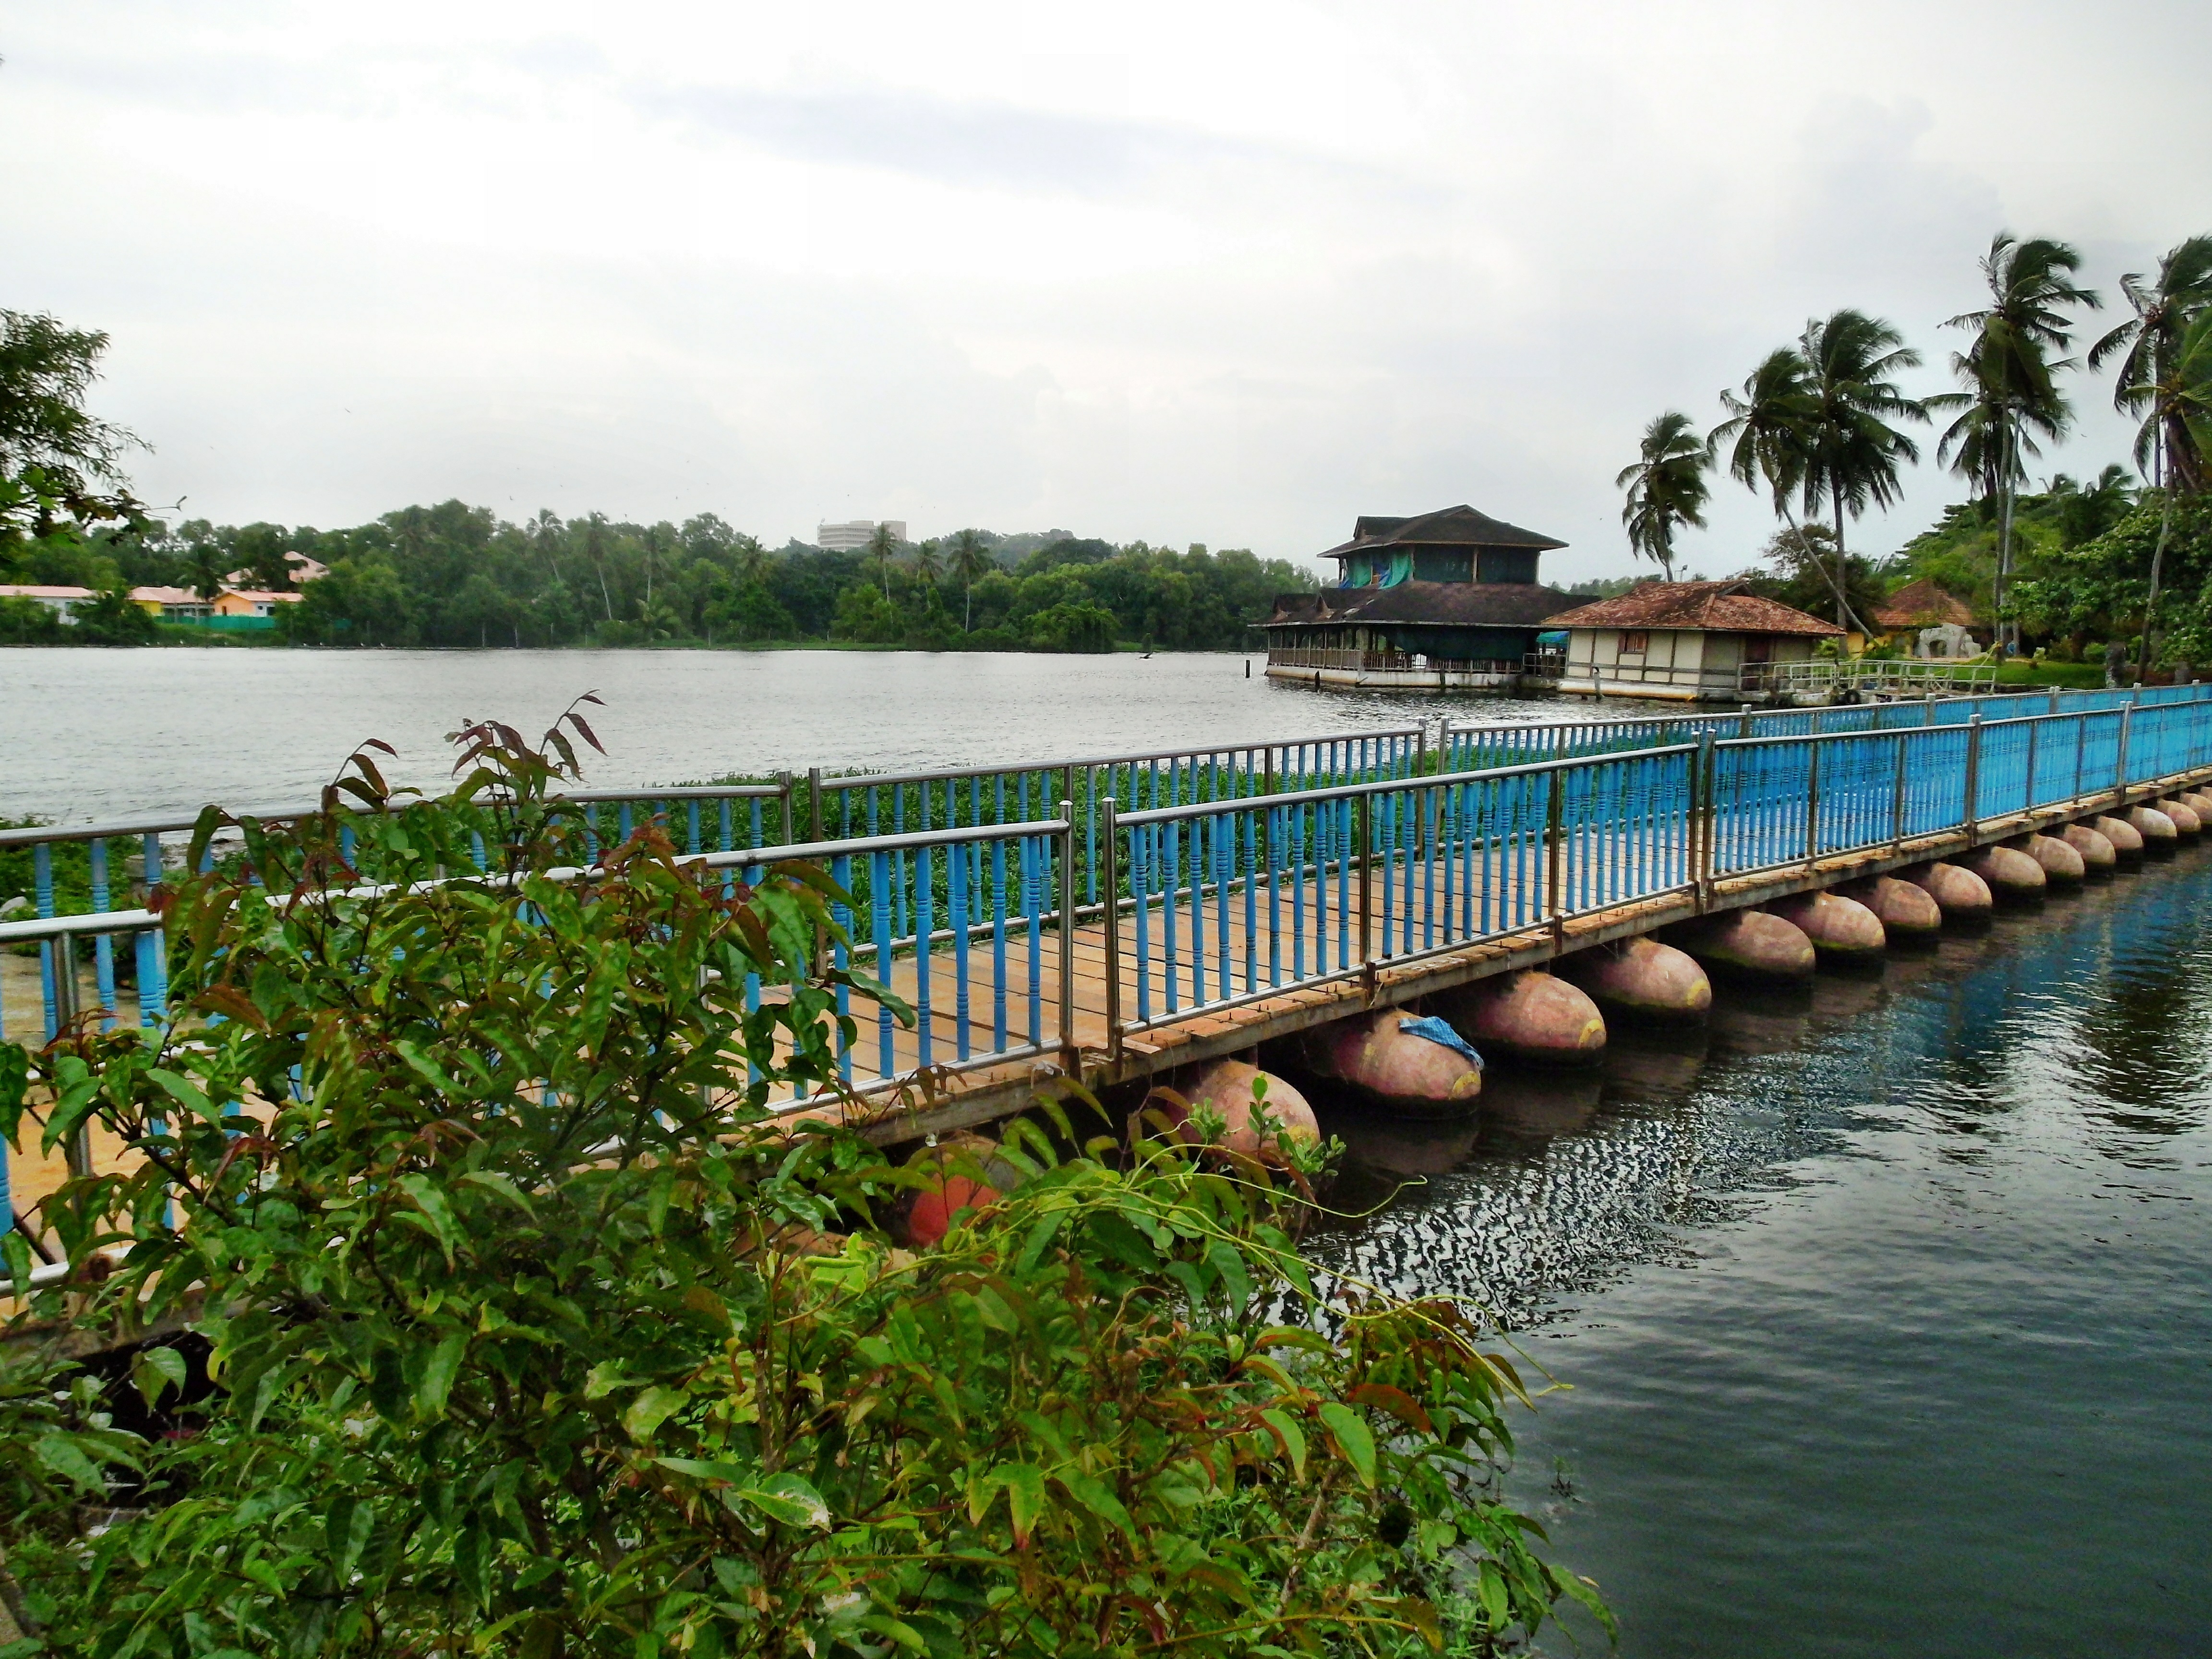
landscape, water, nature, architecture, plant, bridge, house, lake, building, city, home, river, walkway, village, environment, palm, natural, island, reservoir, waterfront, waterway, india, kerala, trivandrum, nonbuilding structure, veli